Alexander von Koller

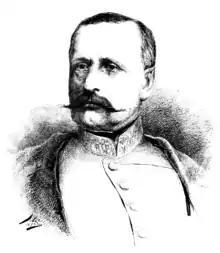
Alexander von Kollerby Karel Klíč ("Der Floh", 1872)

Alexander von Koller (3 June 1813 – 29 May 1890) was an Austro-Hungarian military officer, who achieved the rank of general of the cavalry and served as Imperial and Royal Minister of War from 1874 to 1876.